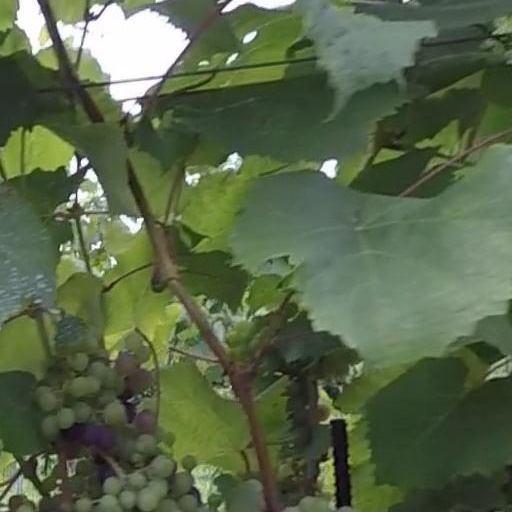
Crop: grape